Women's association football

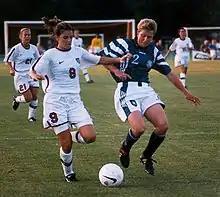
Mia Hamm (left) battles with German defender Kerstin Stegemann

A 2014 FIFA report stated that at the beginning of the 21st century, women's football was growing in both popularity and participation, and more professional leagues were being launched worldwide. From the inaugural FIFA Women's World Cup tournament held in 1991 to the 1,194,221 tickets sold for the 1999 Women's World Cup, visibility and support of women's professional football had increased around the globe.